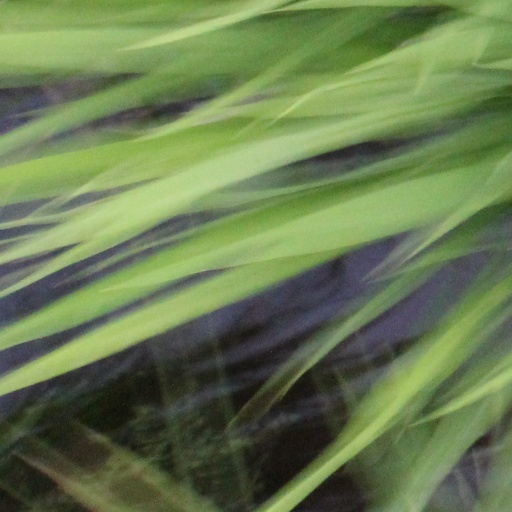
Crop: rice